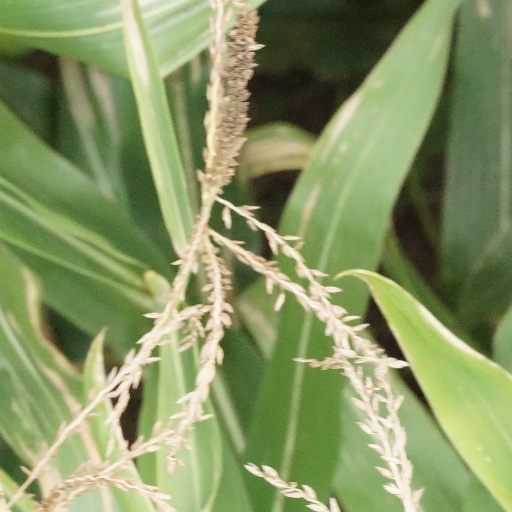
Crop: maize; corn